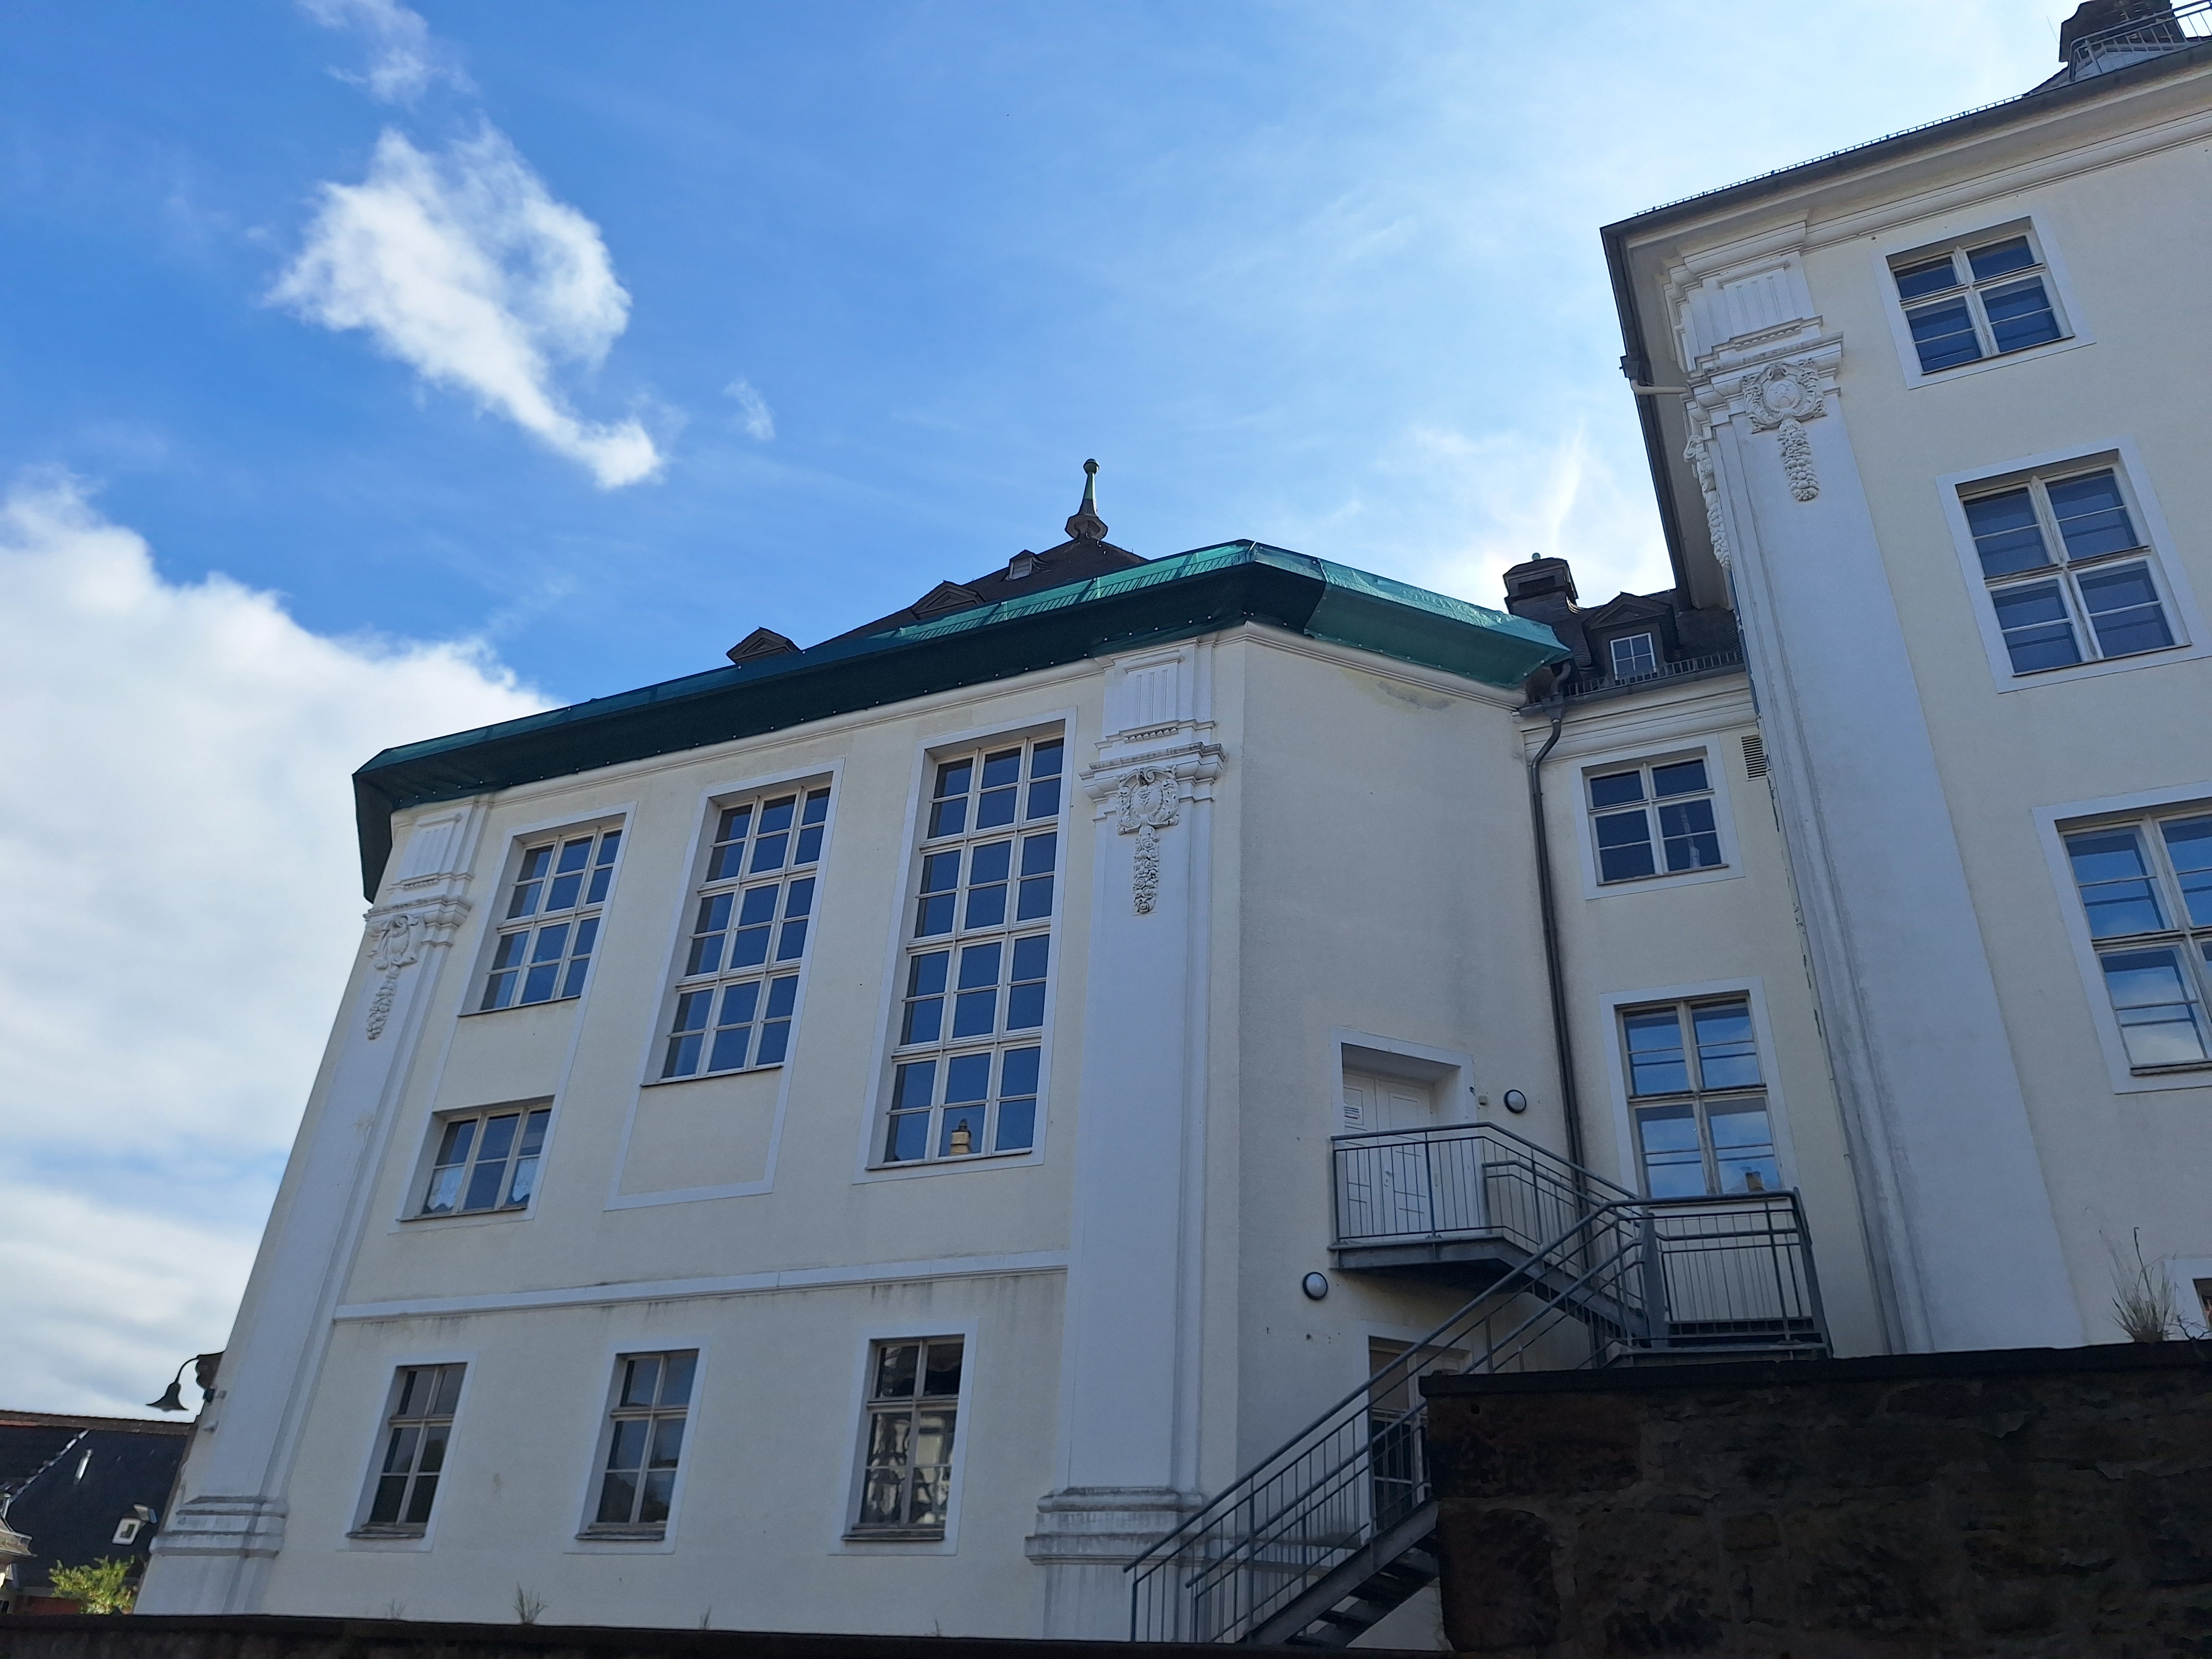
Building: Renthof 5